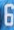
Number: 6